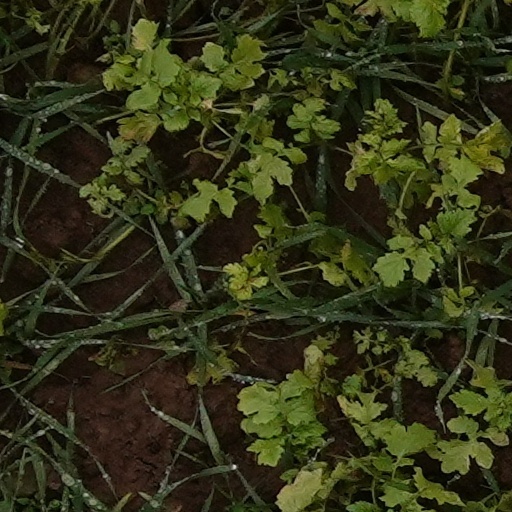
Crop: wheat